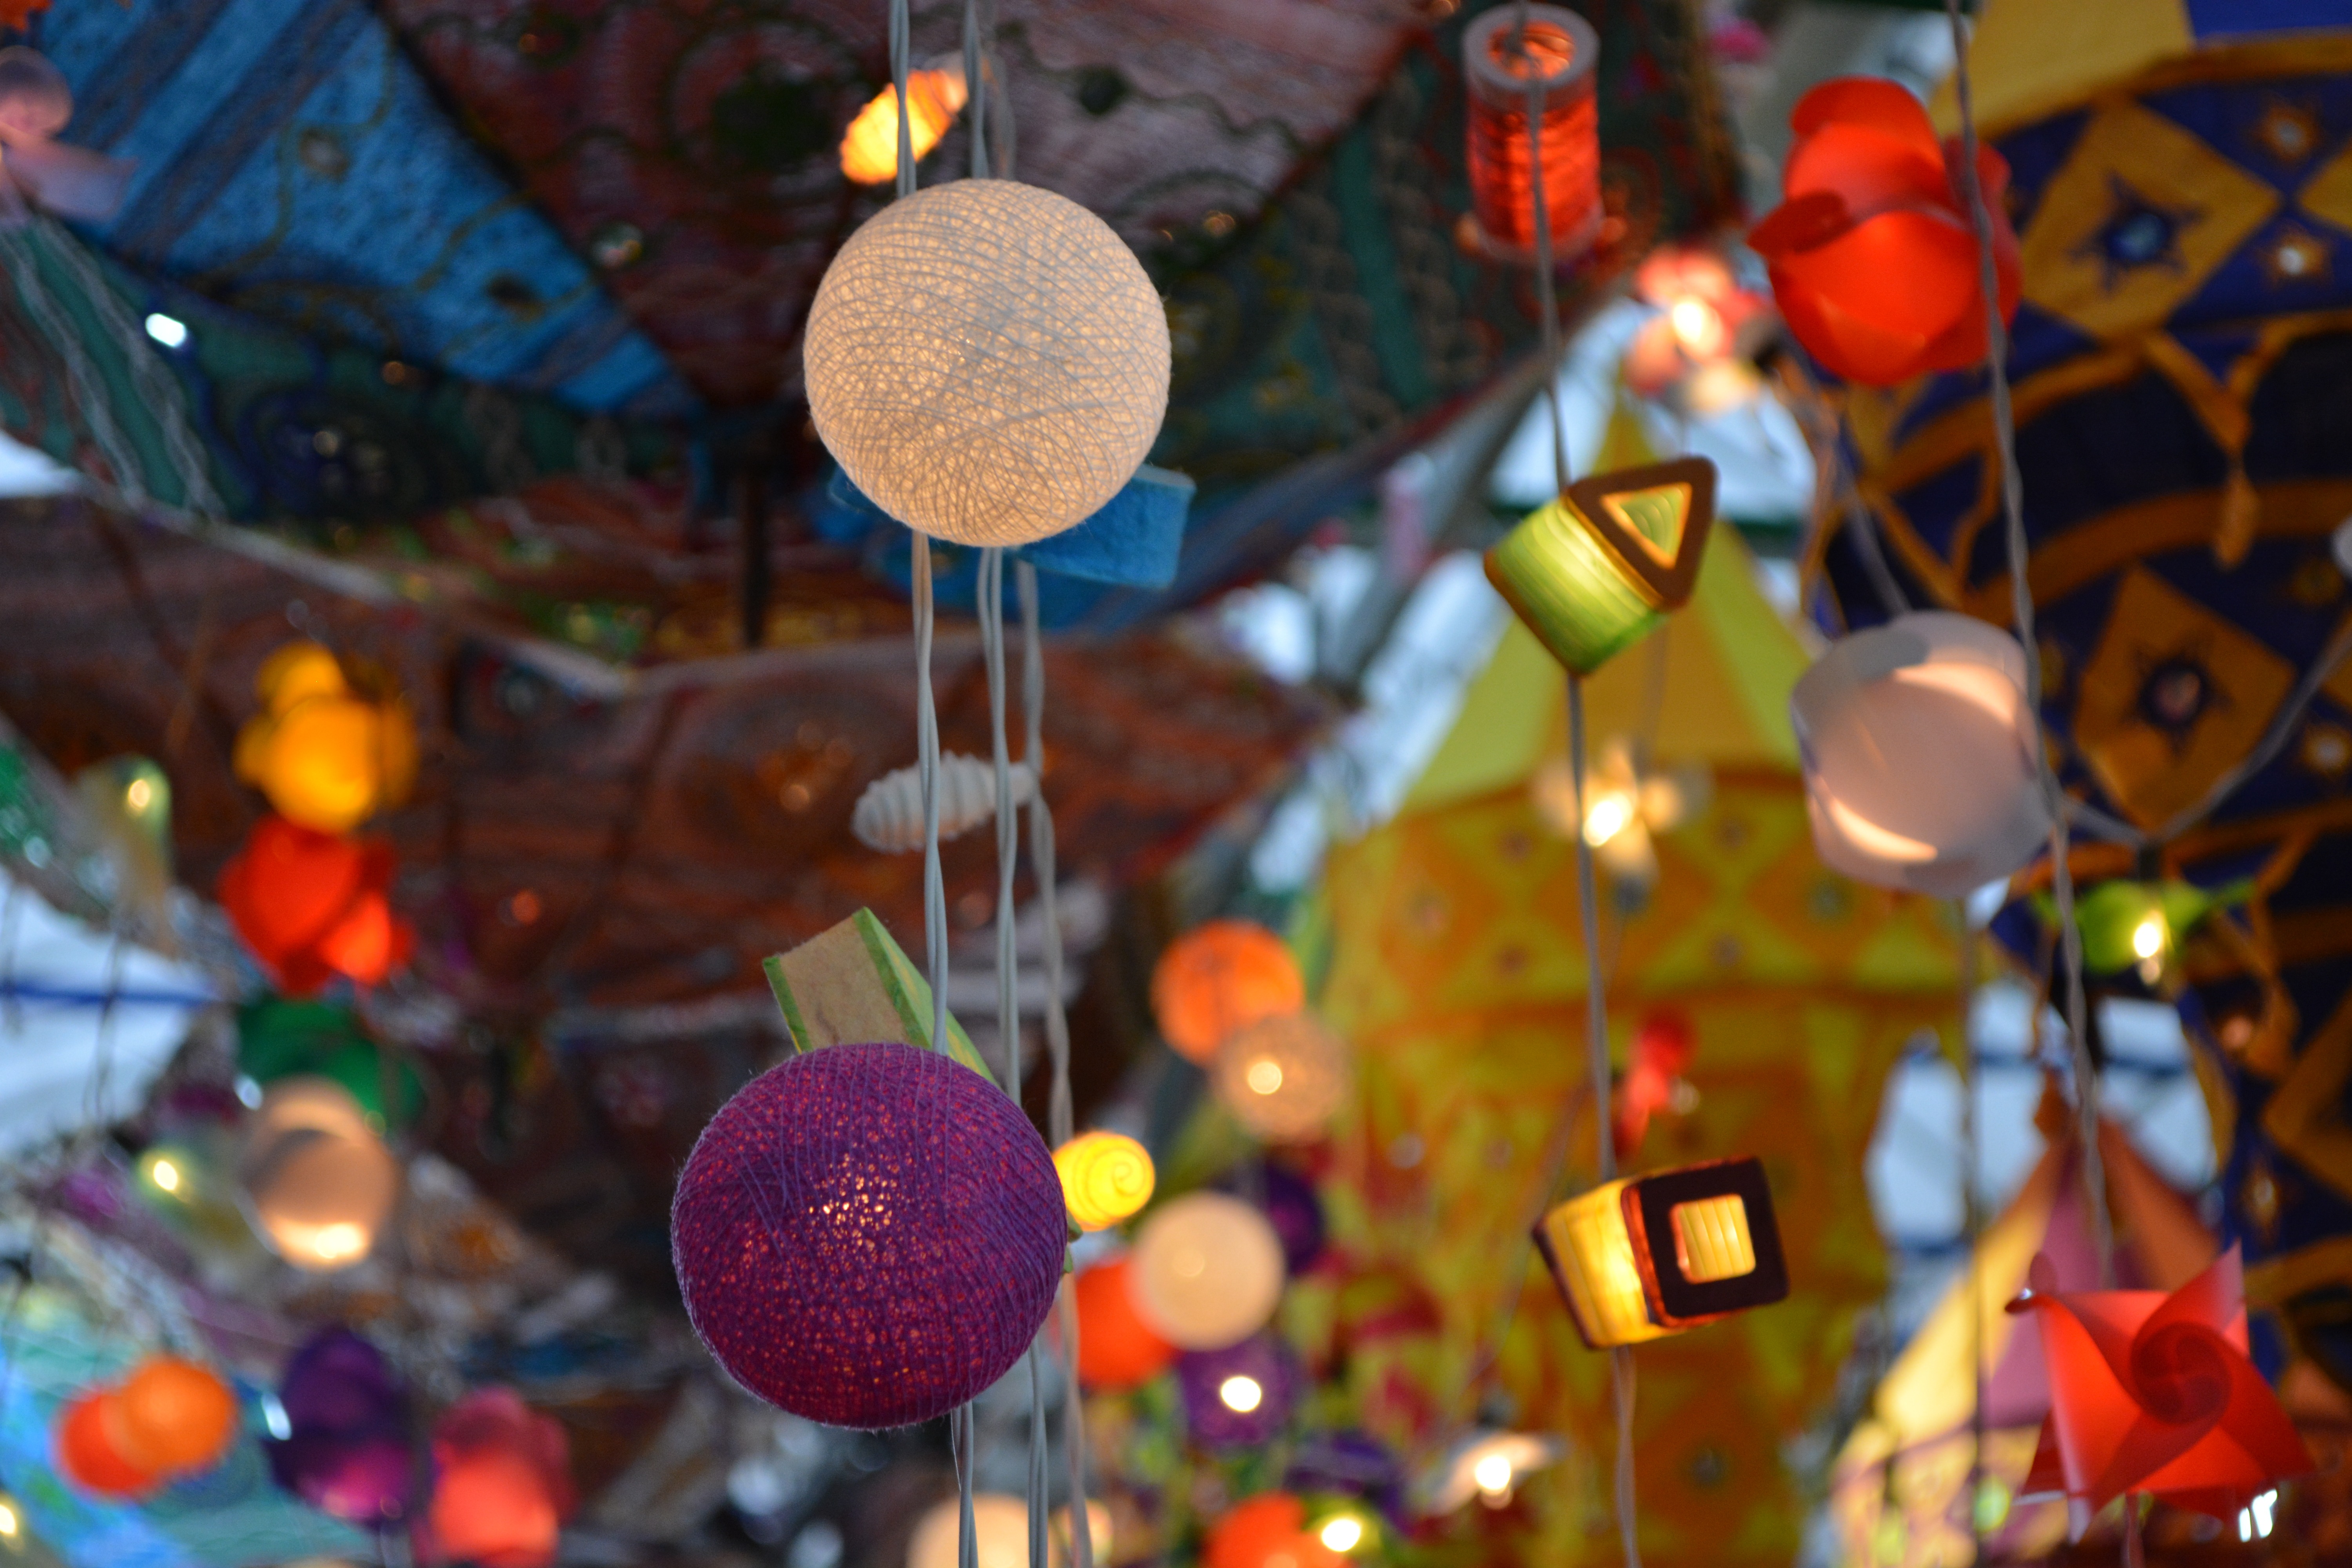
light, purple, celebration, decoration, color, blue, colorful, christmas, christmas decoration, colour, festival, lights, beautiful, india, decorations, diwali, soft light, hanging lamps